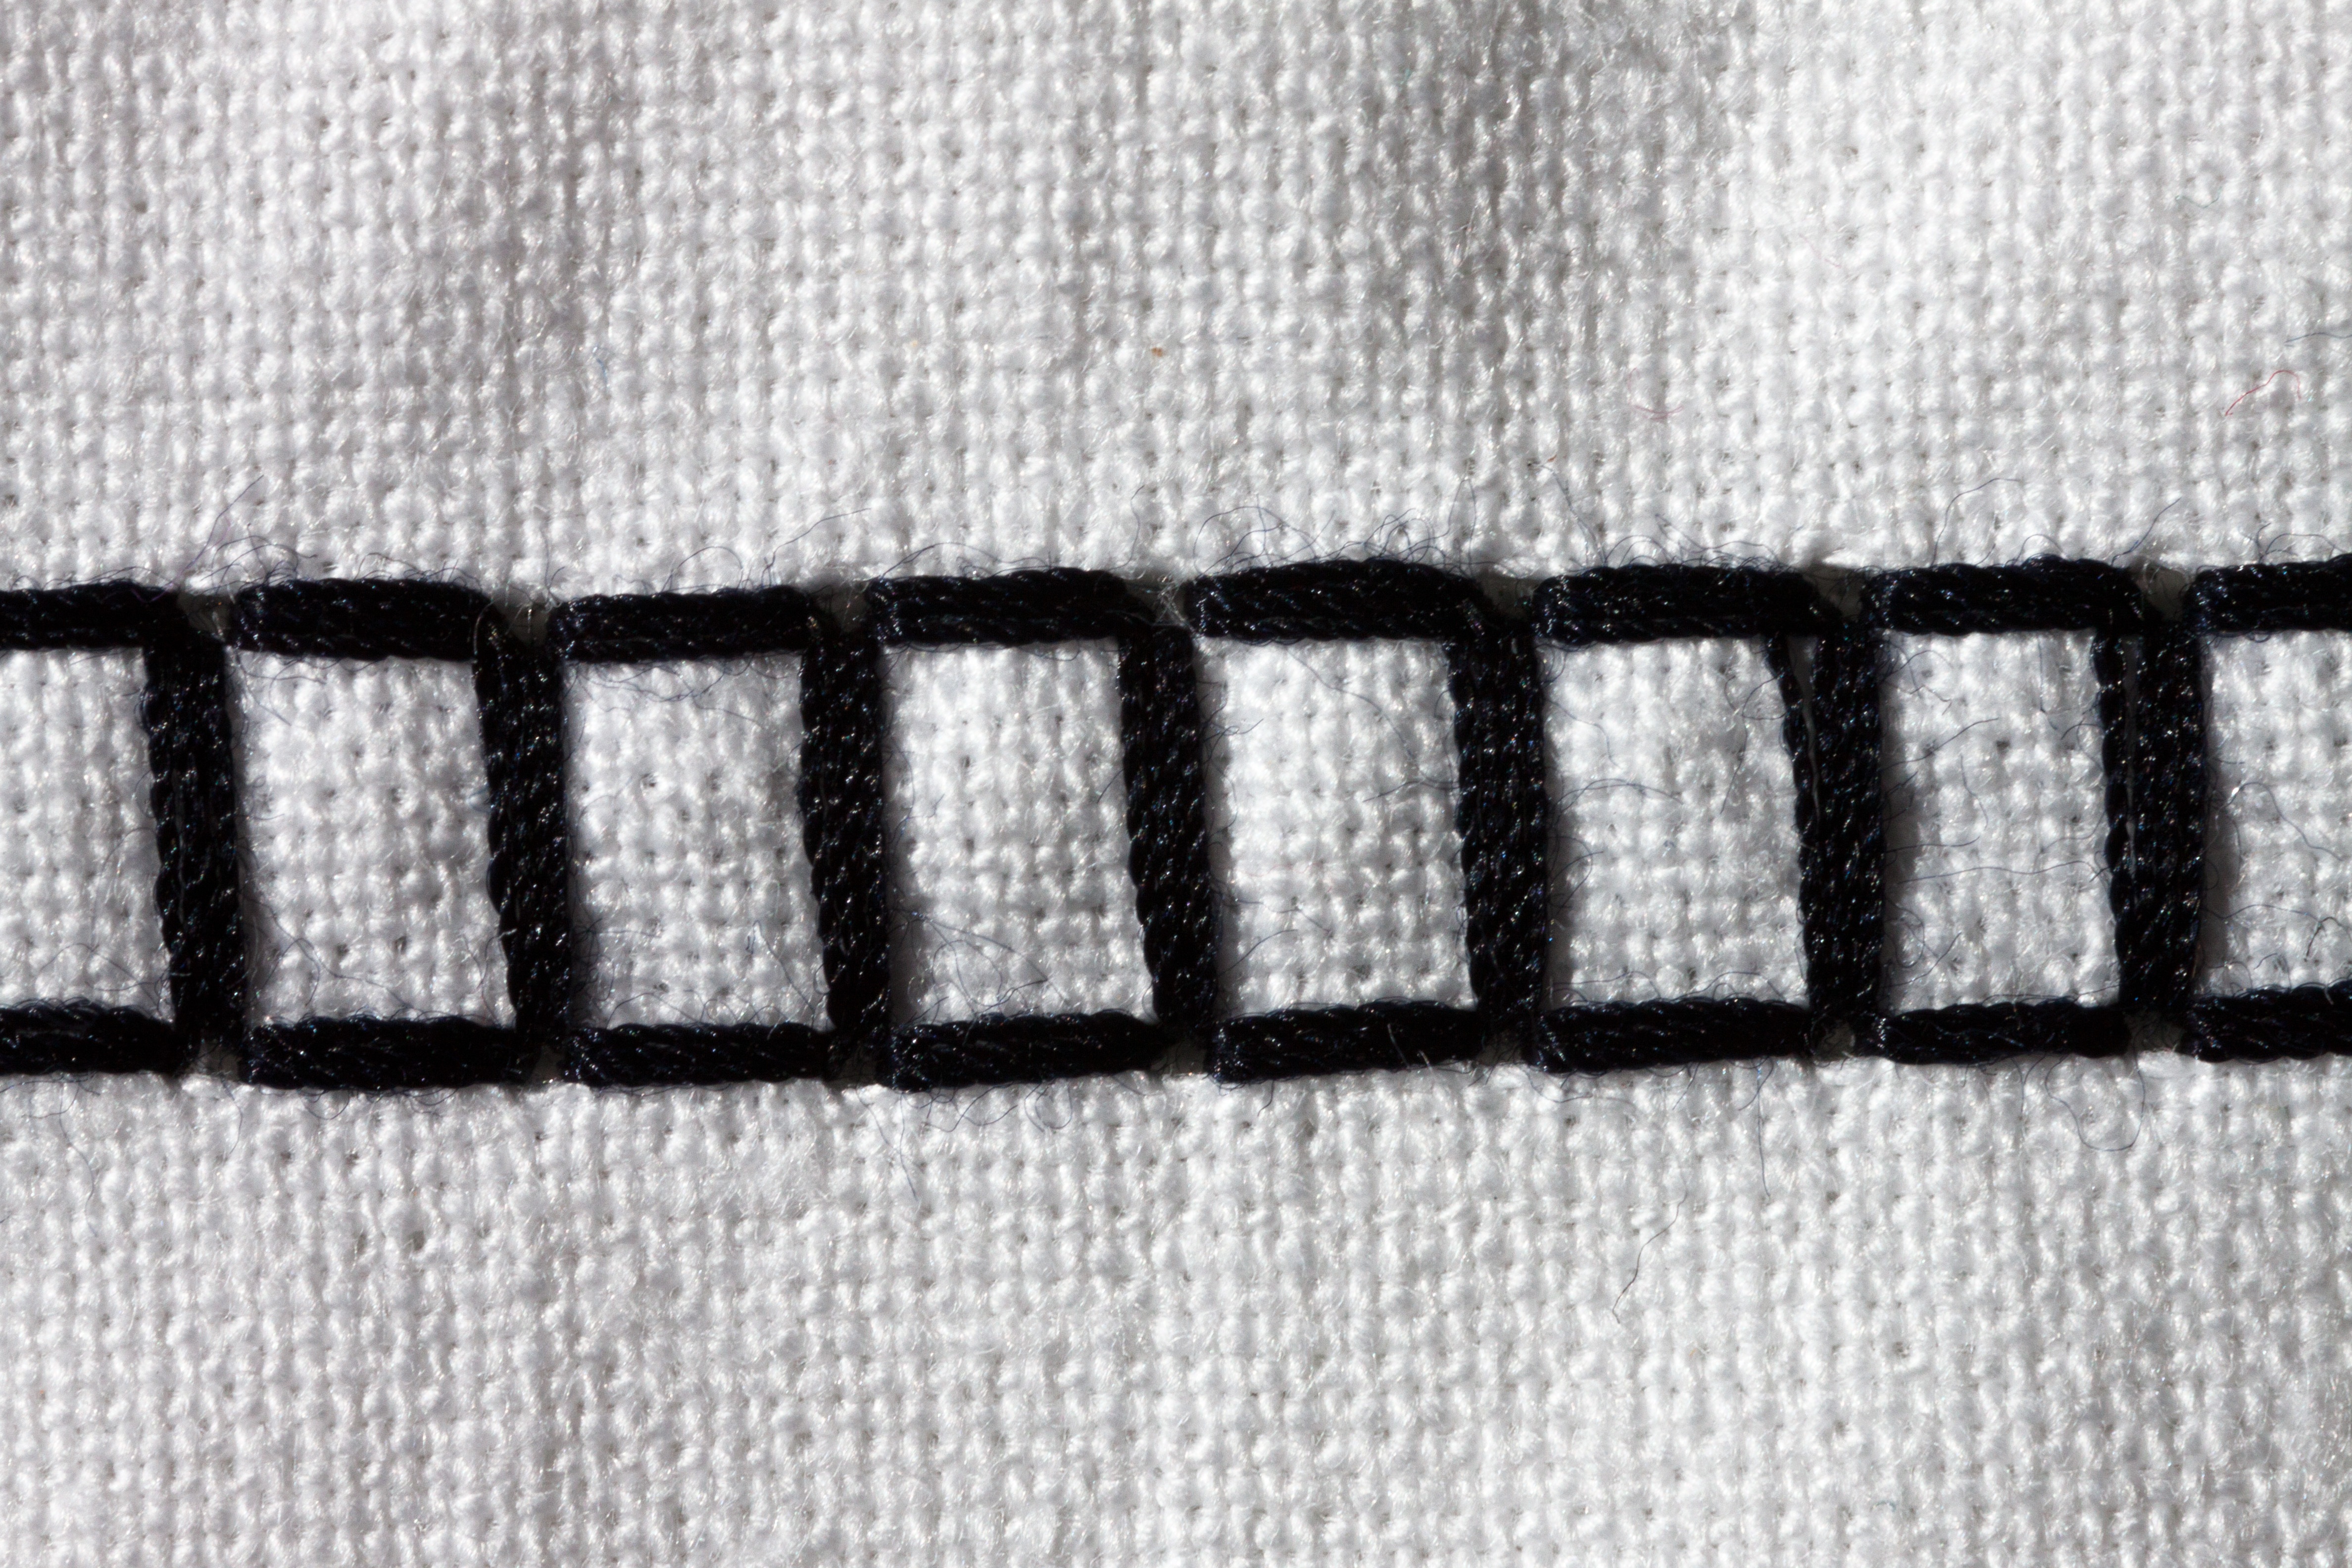
white, wall, pattern, line, macro, black, material, fabric, sewing machine, sew, textile, art, design, net, rectangles, mesh, shape, embroidery, hand labor, tinker, flooring, four corner